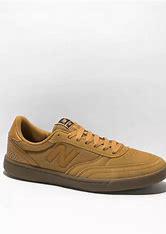
Brand: New
Model: Balance New Balance Numeric 440